Ronnie Barker

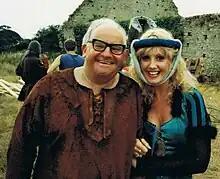
Barker during filming of "The Two Ronnies" (with Susie Silvey)

Their show together was "The Two Ronnies", a sketch show which aired for twelve series and eight specials between 1971 and 1987, to immediate success. The show, as described by Anthony Hayward of "The Independent", was "a cocktail of comedy sketches, playlets, songs and parodies, a long-winded Corbett monologue and a singing star, sandwiched between the opening and closing news summaries." The usual format consisted of many sketches between the two, an ongoing filmed serial, a solo character sketch from Barker, Corbett's monologue, a musical number, a special guest, bookended by joke news items, delivered from a desk by the two in the style of newsreaders, before ending with the catchphrase "It's good night from me – and it's good night from him."